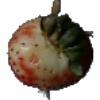
Label: Strawberry 1